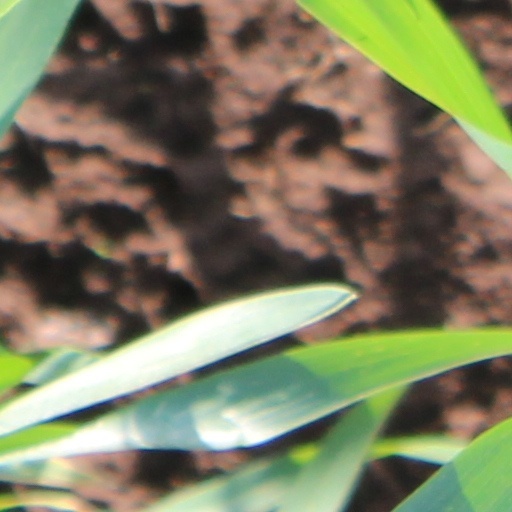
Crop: wheat